Rosso Fiorentino

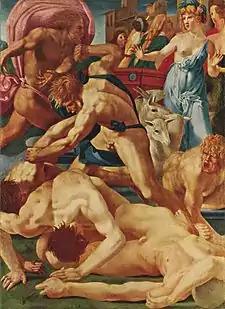
"Moses Defending the Daughters of Jethro" by Rosso Fiorentino (c.1523) at the Uffizi Gallery, Florence.

Giovanni Battista di Jacopo (8 March 1495 – 14 November 1540), known as Rosso Fiorentino (meaning "Florentine Redhead" in Italian) or Il Rosso ("The Redhead"), was an Italian Mannerist painter who worked in oil and fresco and belonged to the Florentine school.